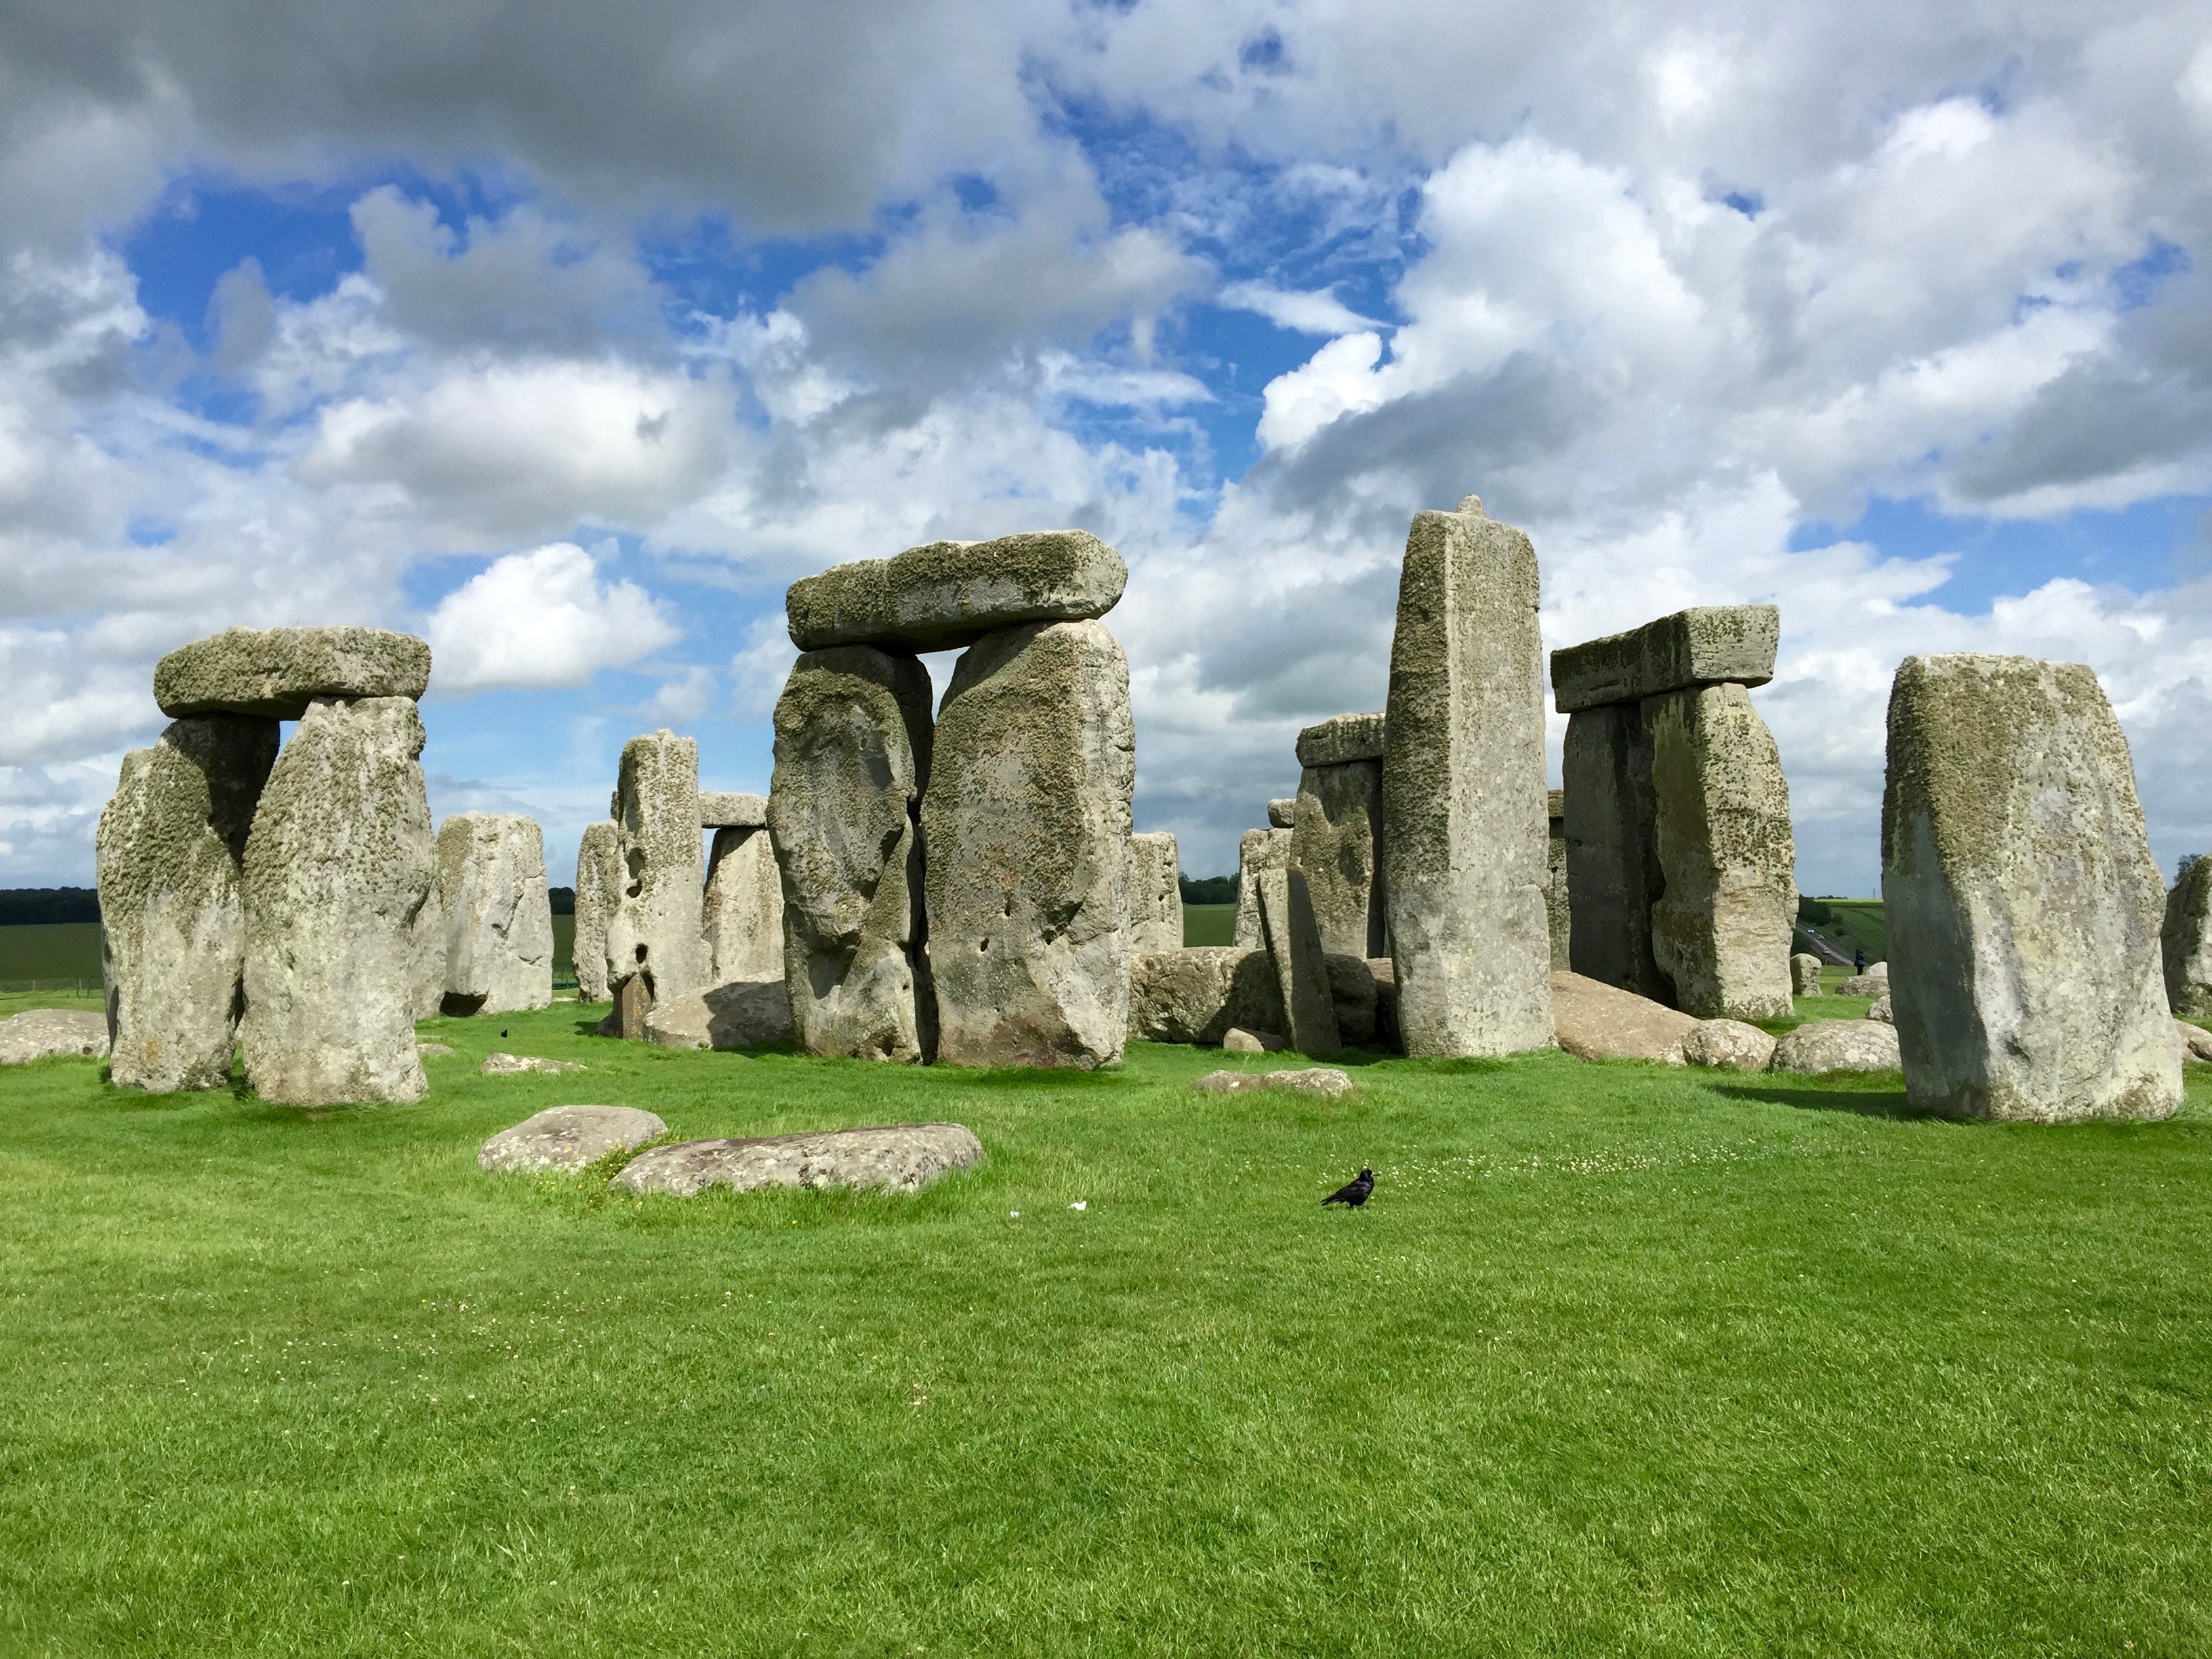
landscape, nature, rock, building, mystical, monument, castle, landmark, place of worship, england, stones, clouds, ruins, abbey, estate, historically, stonehenge, monolith, united kingdom, archaeological site, megalith, historic site, ancient history